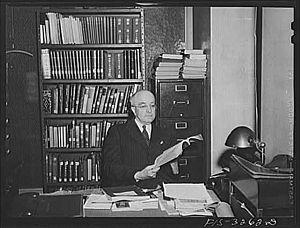
Arthur William Hummel Sr., né le 6 mars 1884 à Warrenton, décédé le 10 mars 1975, et un missionnaire chrétien et sinologue des États-Unis, spécialiste de la période de la dynastie Qing.